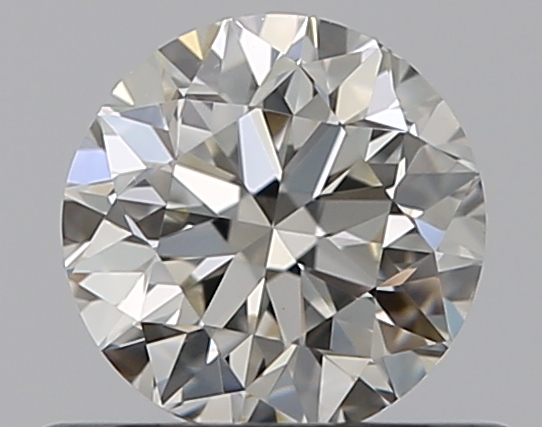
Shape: round
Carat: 0.5
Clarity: VS1
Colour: J
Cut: GD
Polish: EX
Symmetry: GD
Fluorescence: N
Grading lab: GIA
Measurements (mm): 4.92 x 4.97 x 3.22